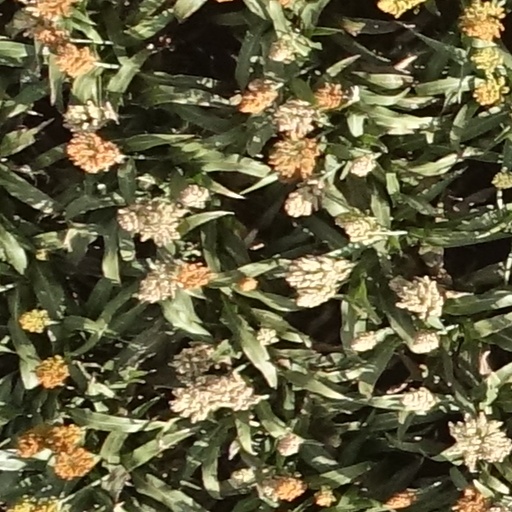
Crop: sorghum